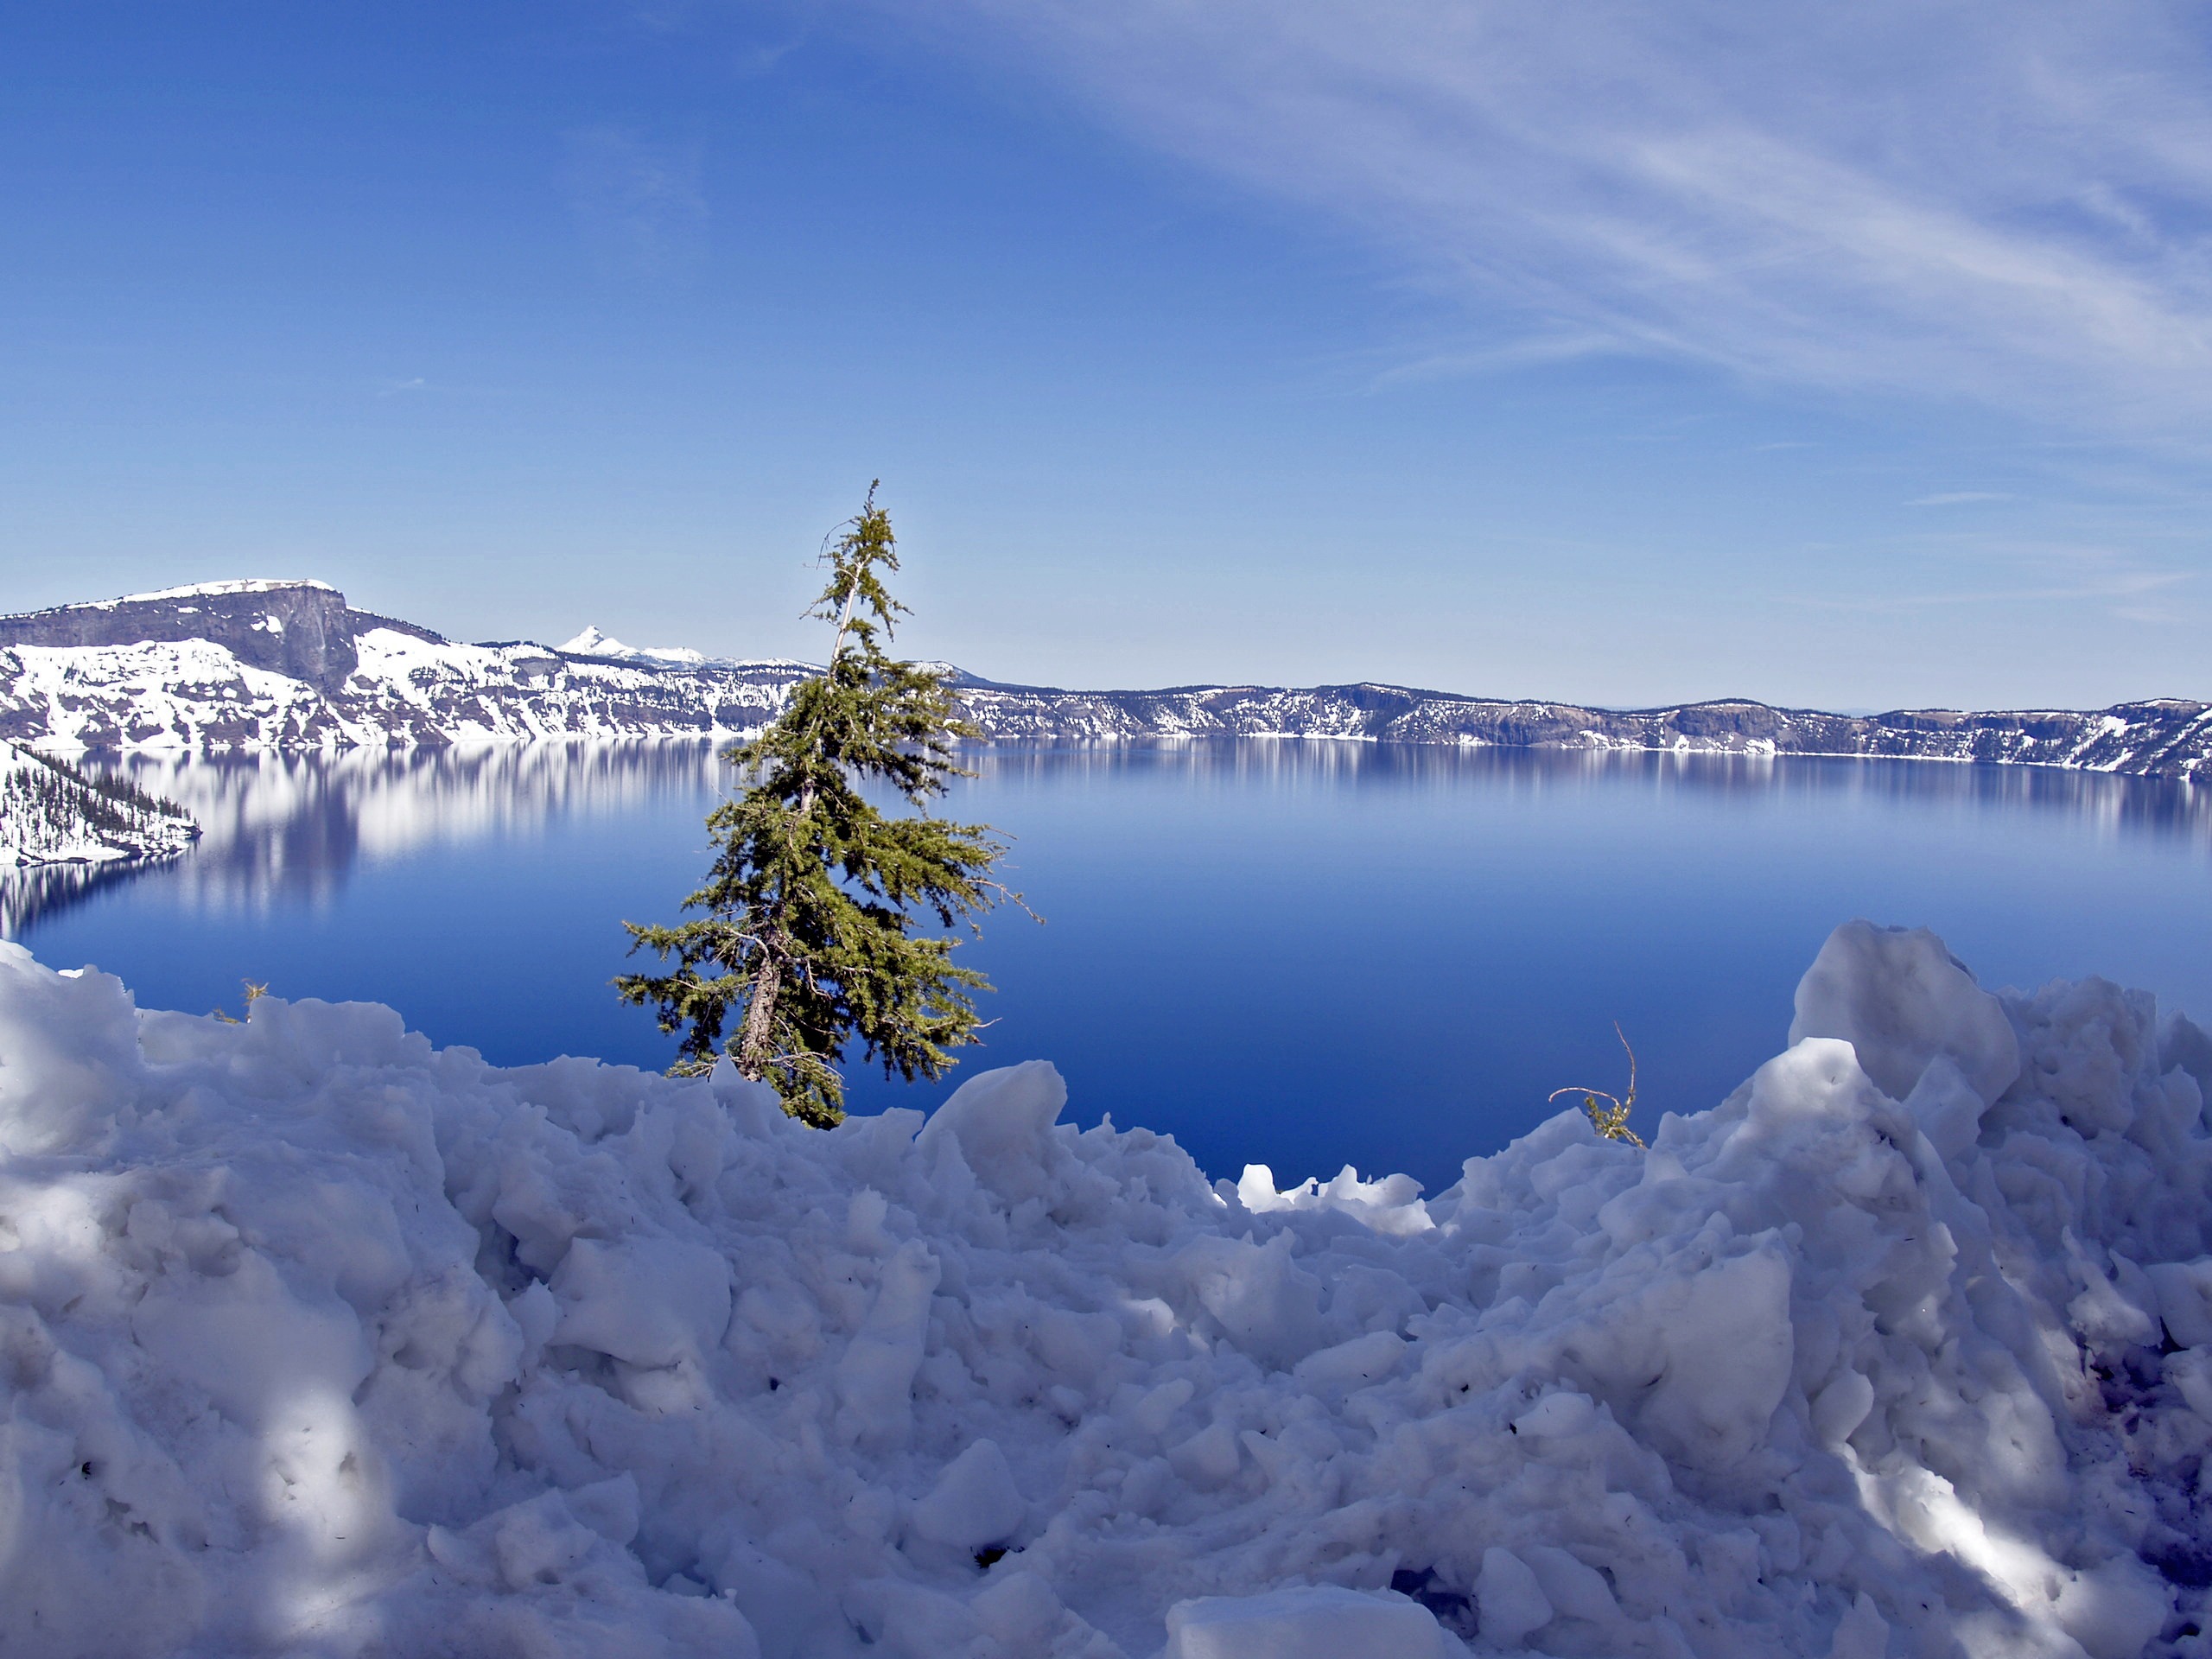
landscape, tree, water, nature, mountain, snow, winter, cloud, lake, mountain range, ice, reflection, scenery, weather, usa, blue, arctic, season, alps, deep, crater lake, oregon, freezing, mountainous landforms, geological phenomenon